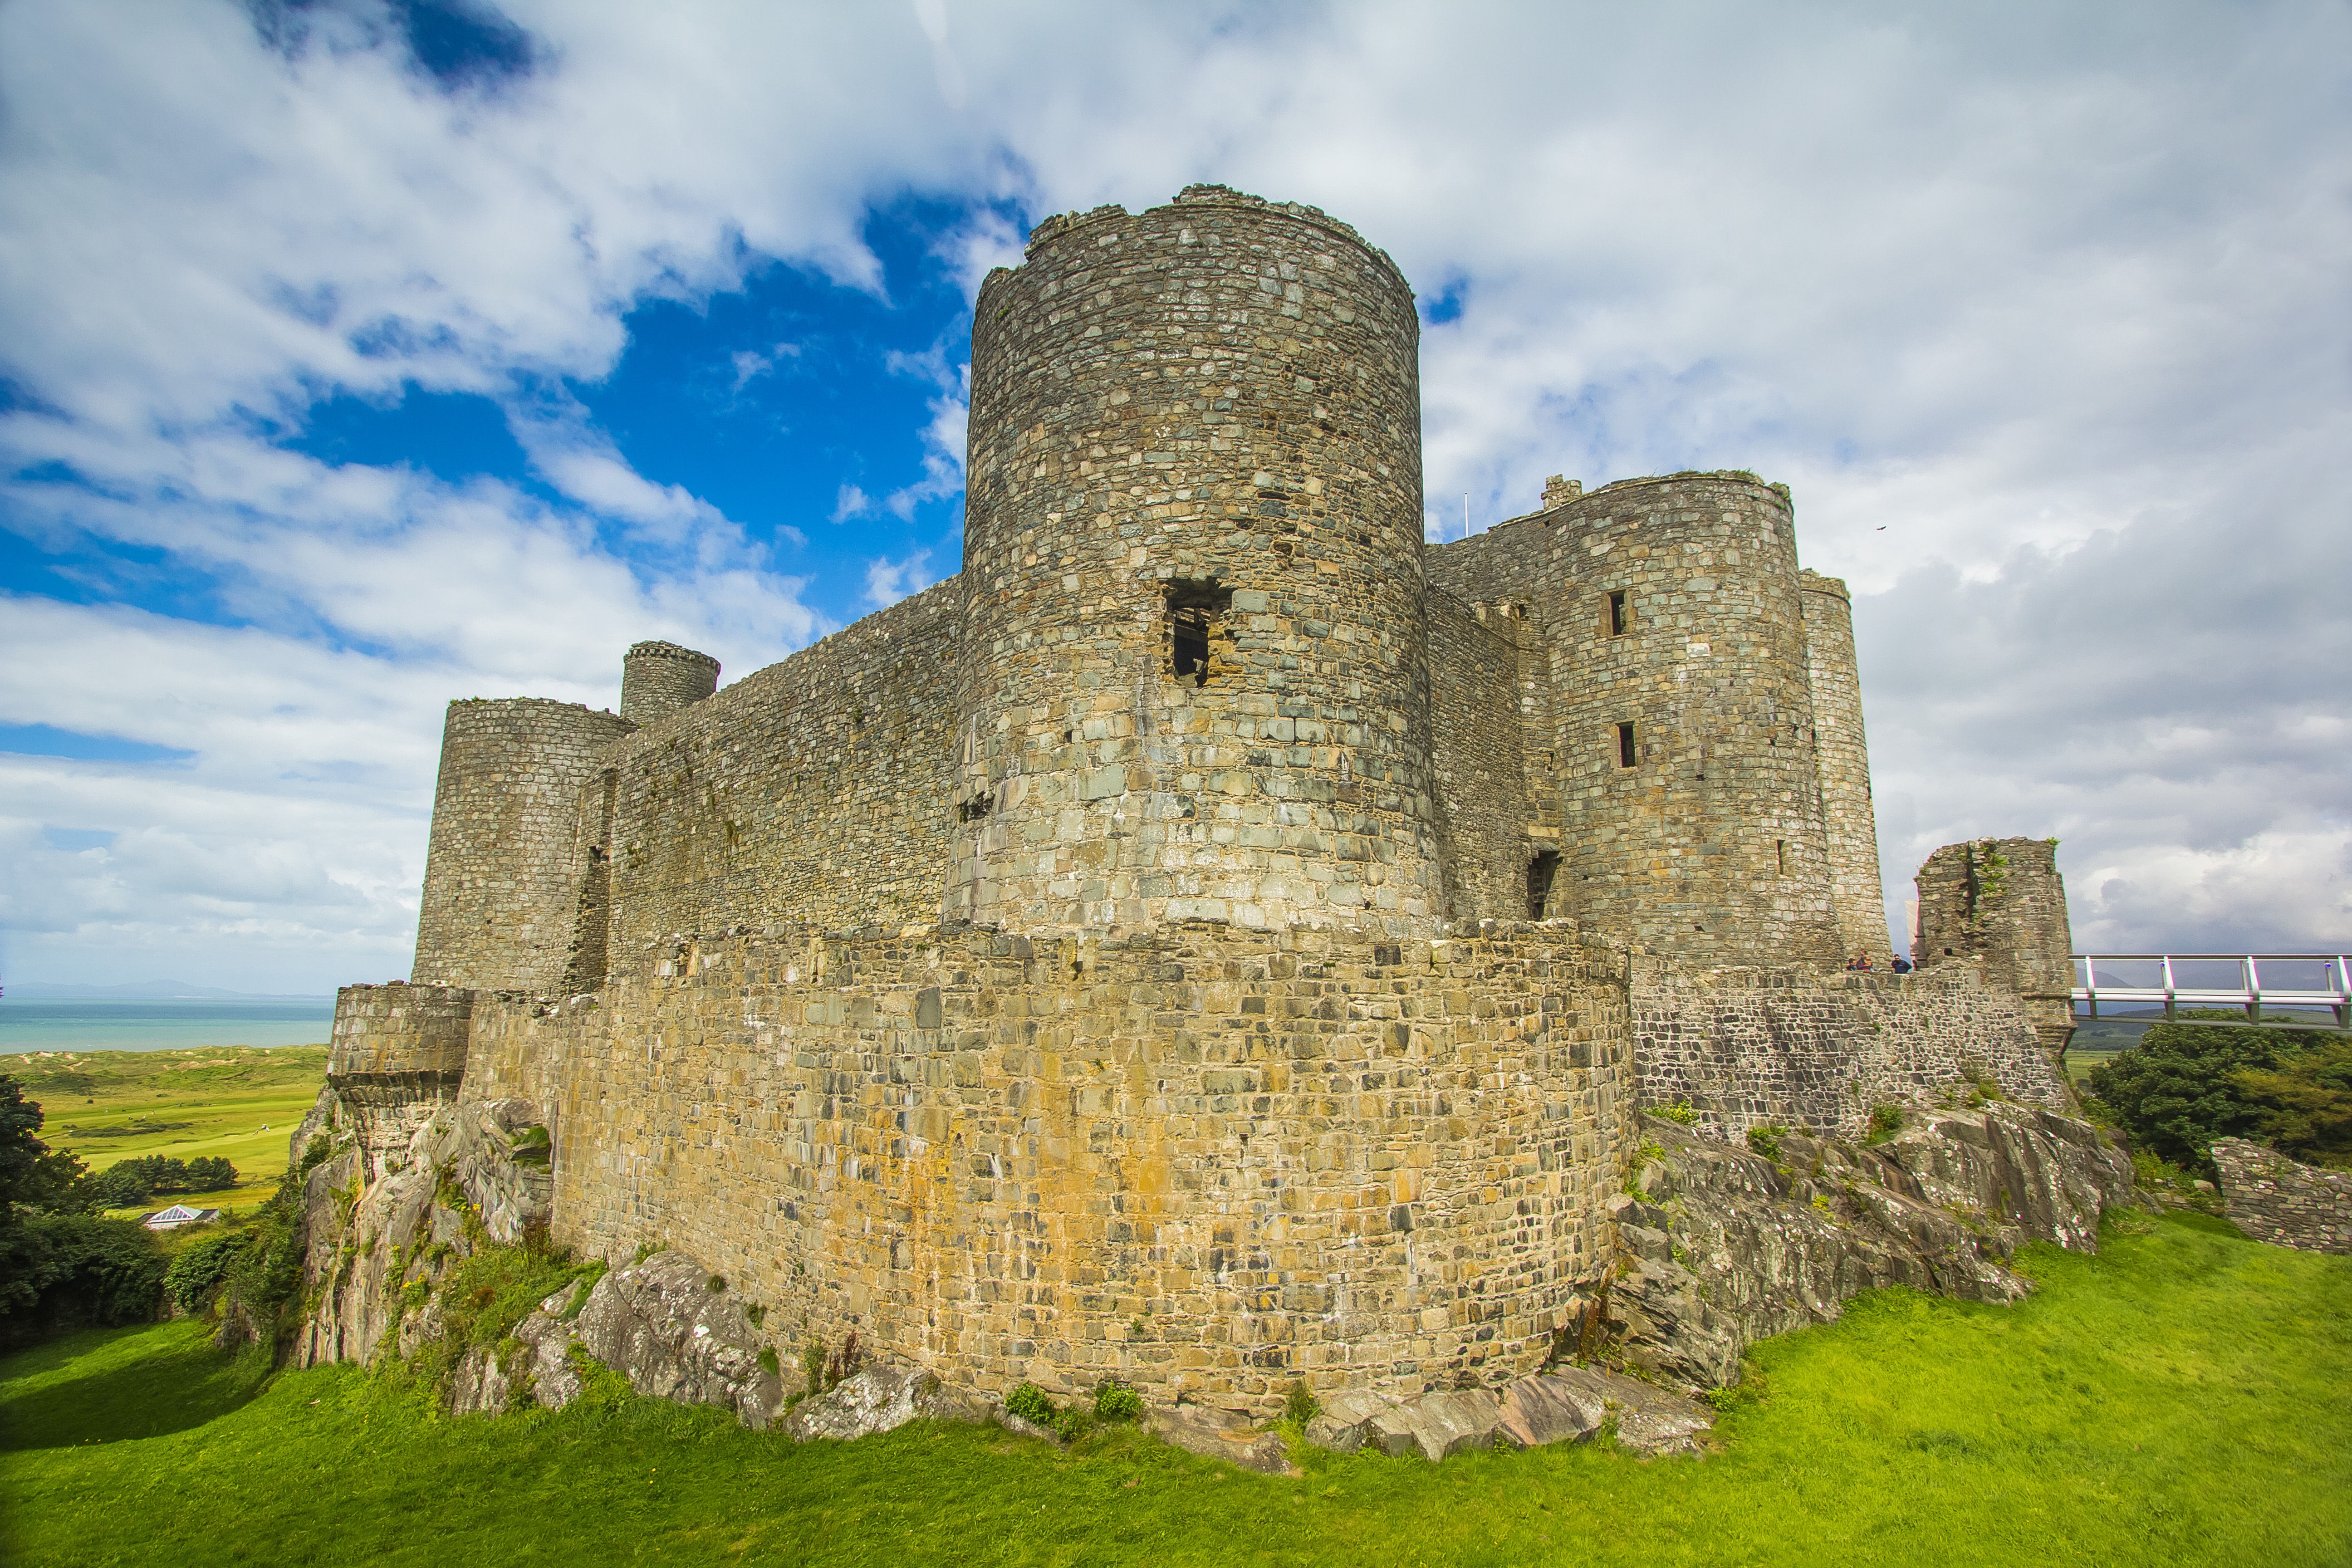
rock, building, chateau, castle, fortification, ruins, monastery, abbey, historical monument, archaeological site, the strength of the, historic site, harlech castle